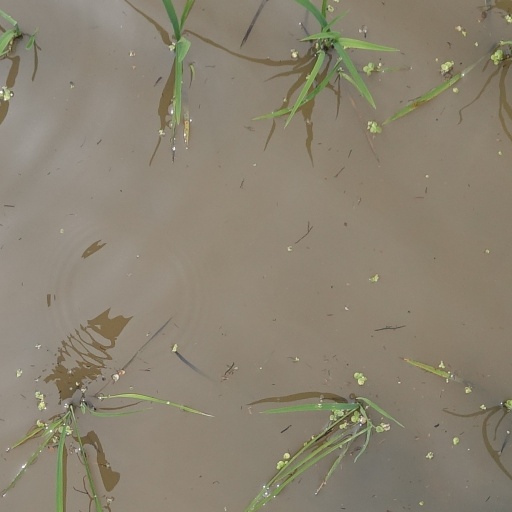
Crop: rice